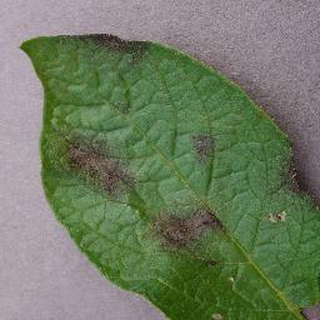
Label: potato_late_blight